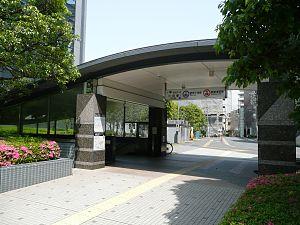
Mita est une station du métro de Tokyo sur les lignes Asakusa et Mita dans l'arrondissement de Minato à Tokyo. Elle est exploitée par le Bureau des Transports de la Métropole de Tokyo.